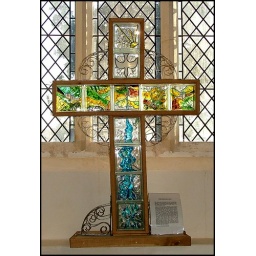
&lt;b&gt;Orford, Suffolk&lt;/b&gt;Glass cross in the church of St Bartholomew.